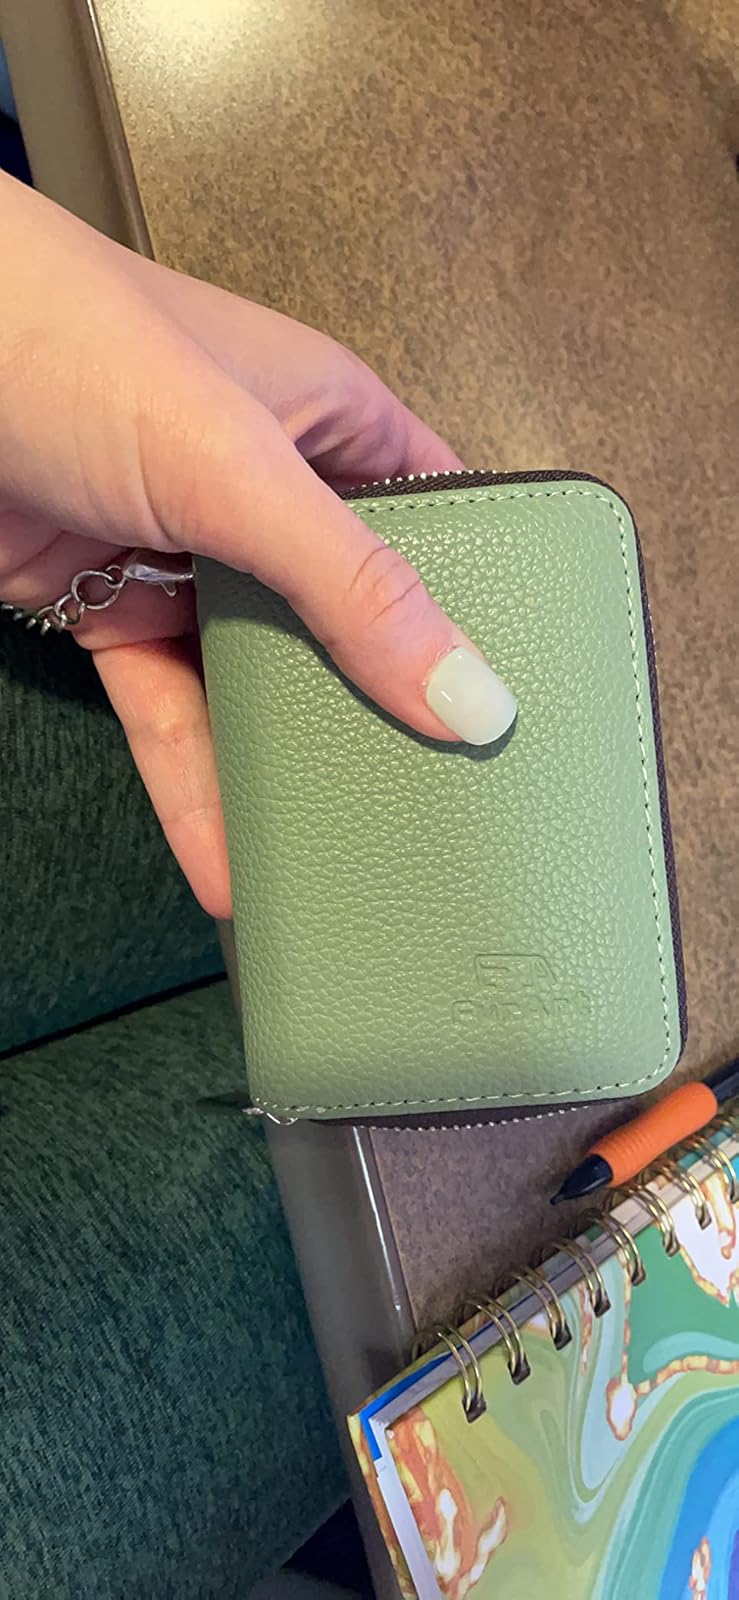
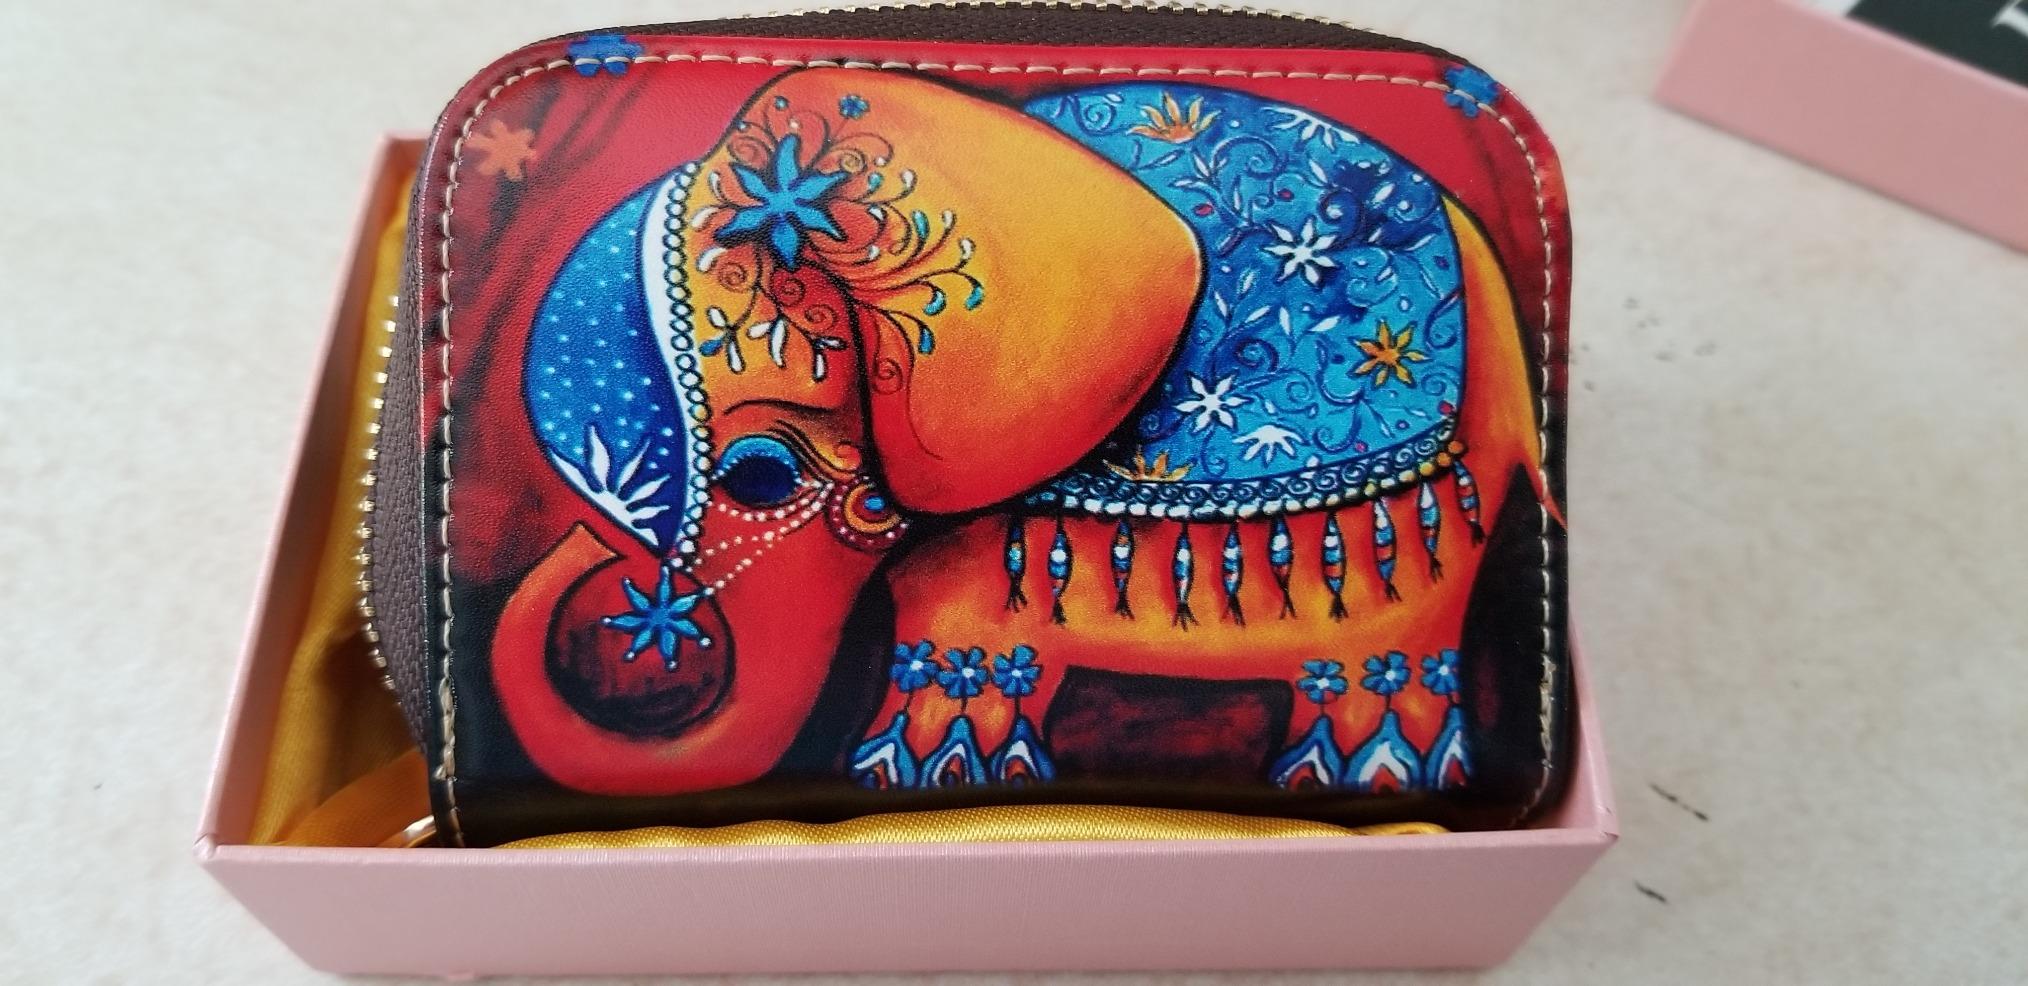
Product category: accessories_keychain
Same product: no